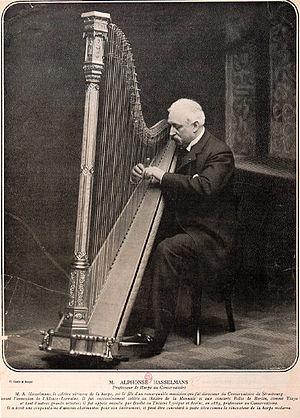
Alphonse Hasselmans (1845–1912) professeur de harpe au Conservatoire de Strasbourg.
Alphonse Jean Hasselmans, né à Liège le 5 mars 1845 et décédé le 19 mai 1912 à Paris, est un compositeur, harpiste et pédagogue français d'origine belge.